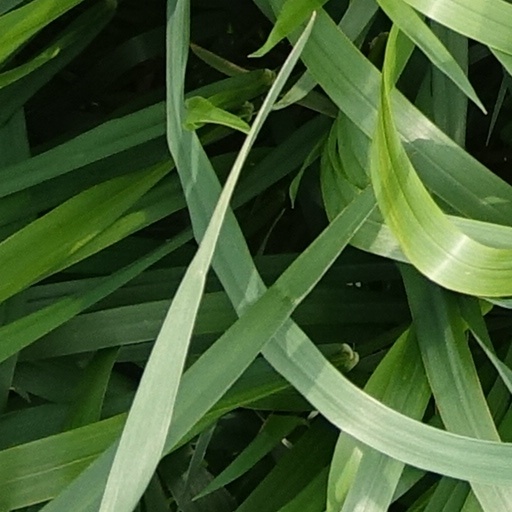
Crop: wheat